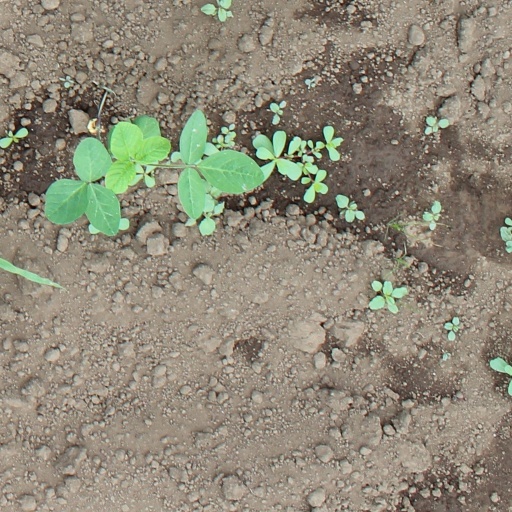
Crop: soybean